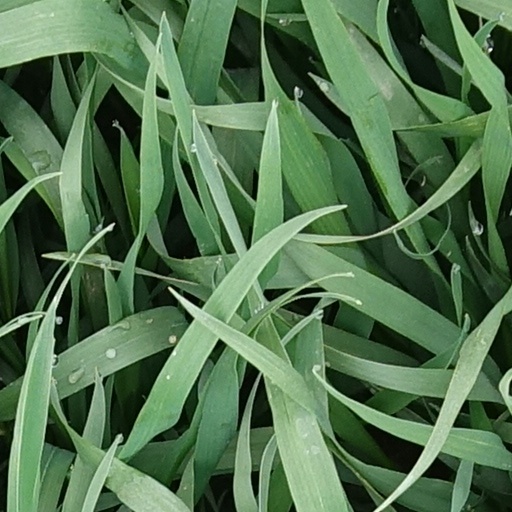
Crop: wheat